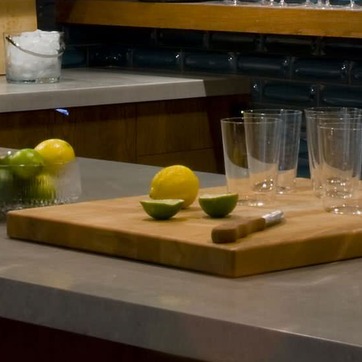
Material: food